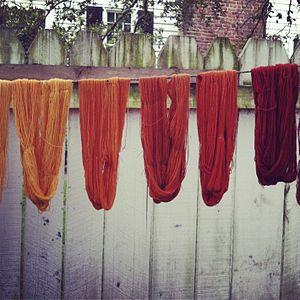
La couleur garance est celle d'une teinture rouge, extraite de la garance des teinturiers, une plante de la famille des rubiacées. « La nuance des laques de garance naturelle, c'est-à-dire non calcinée, varie depuis le rose pâle jusqu'au rouge-sang intense ; les unes sont plus pourprées que les autres, suivant le mode de fabrication et la qualité des racines de garance employées ». L'alizarine, principale substance colorante de la plante, a été synthétisée industriellement à la fin du XIXᵉ siècle. Produite en quantité, elle a fait fortement chuter les coûts et conduit à la disparition de la culture de la plante en France.
Une teinture naturelle est une matière colorante dérivée de plantes ou d'invertébrés. On parle de teinture quand il s'agit de colorer des textiles au moyen de produits solubles dans l'eau ; les minéraux donnent des colorants insolubles appelés pigments qui s'appliquent mal à cet usage.